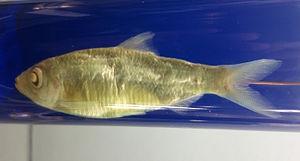
Les Clupéidés sont une famille de poissons marins de l'ordre des Clupeiformes. C'est celle des harengs, aloses, sardines et menhadens. Elle comprend certains des poissons les plus consommés dans le monde.